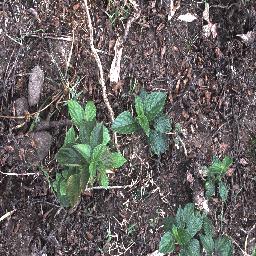
Label: lantana